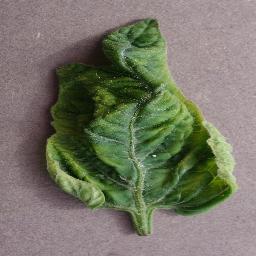
Label: Tomato___Tomato_Yellow_Leaf_Curl_Virus